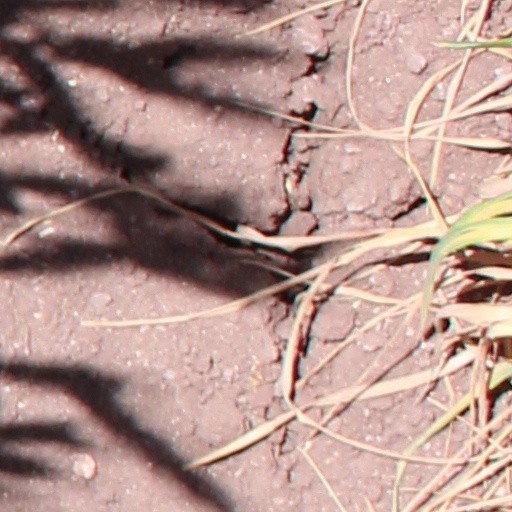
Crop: wheat